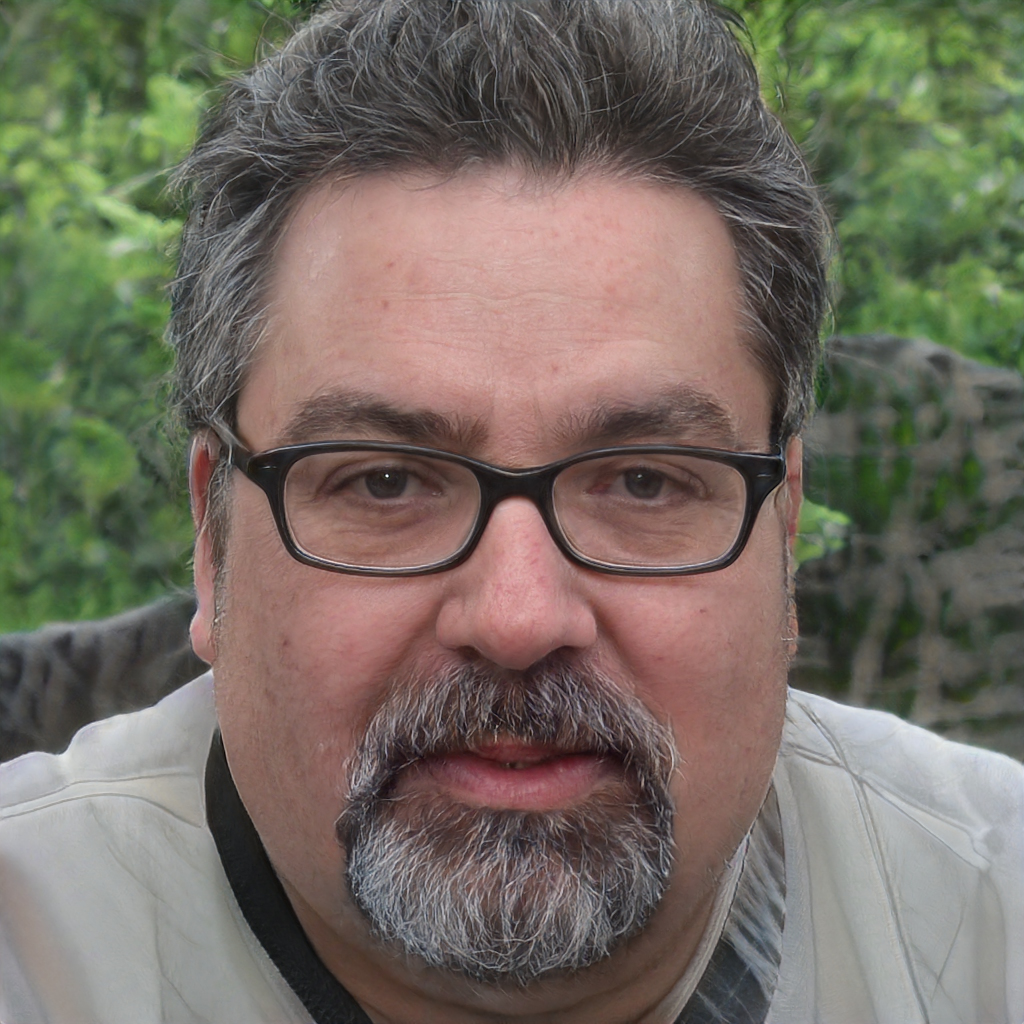
Gender: Male